Dr. Young's Ideal Rectal Dilators

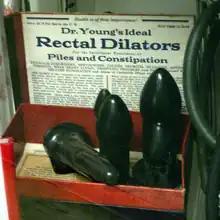
A set of Dr. Young's Ideal Rectal Dilators

In 1940 the United States Attorney for the Southern District of New York seized a shipment of the devices as misbranded. According to the U.S. Food and Drug Administration's subsequent Drugs and Devices Court Case Notice of Judgment (captioned "U.S. v. 67 Sets of Dr. Young's Rectal Dilators and 83 Packages of Dr. Young's Piloment") the product's labeling claimed it corrected constipation, promoted more refreshing sleep, and could relieve foul breath, bad taste in the mouth, sallow skin, acne, anemia, lassitude, mental hebetude, insomnia, anorexia, headaches, diarrhea, hemorrhoids, flatulence, indigestion, nervousness, irritability, cold extremities, and numerous other ailments. The instructions warned, "Do not neglect to use your Dilators... It is advisable to use [them] occasionally as a precautionary measure. You need have no fear of using them too much."